Disruptive Pattern Material

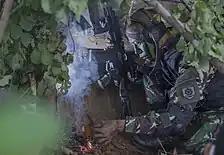
Indonesian National Armed Forces DPM camo worn by Indonesian Army Kostrad soldier, also known as 'Loreng Malvinas' or 'Malvinas Camo'

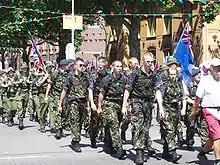
Cadets of the British Air Training Corps wearing temperate DPM, with the addition of brassards.

Multi-Terrain Pattern (MTP) is a six-colour camouflage pattern intended to replace both the four colour woodland DPM uniform and the desert pattern uniform used by the British Armed forces. MTP was procured and announced in late 2009, predicated around use in the Afghanistan theatre of operations but applicable to other theatres. A range of patterns were tried and evaluated in Britain, Cyprus, Kenya and Afghanistan against DPM, desert patterns and existing commercially available patterns. In April 2010, MTP combat uniforms began being issued to forces deployed in Afghanistan.